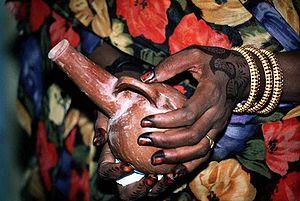
La cuisine soudanaise est une cuisine utilisant de nombreuses épices, ainsi, généralement, que la cuisson à feu doux pour préserver leurs saveurs.
Le Soudan, en forme longue la république du Soudan, est un pays africain.
Le henné est un arbuste épineux de la famille des Lythracées pouvant atteindre 6 m de haut.